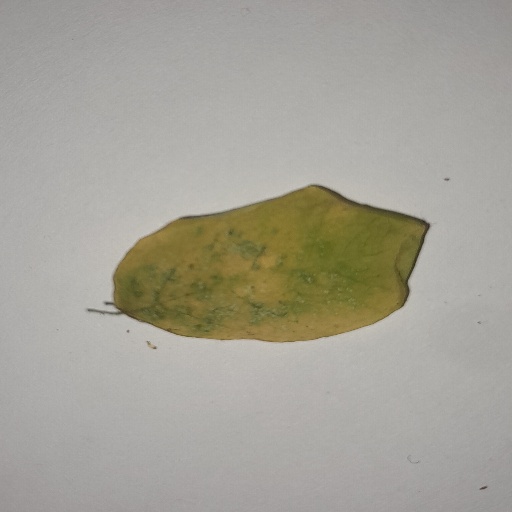
Species: Sojina
Leaf condition: Yellow Leaf